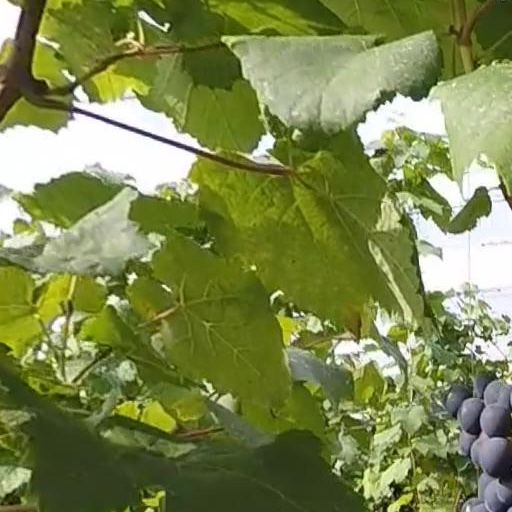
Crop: grape